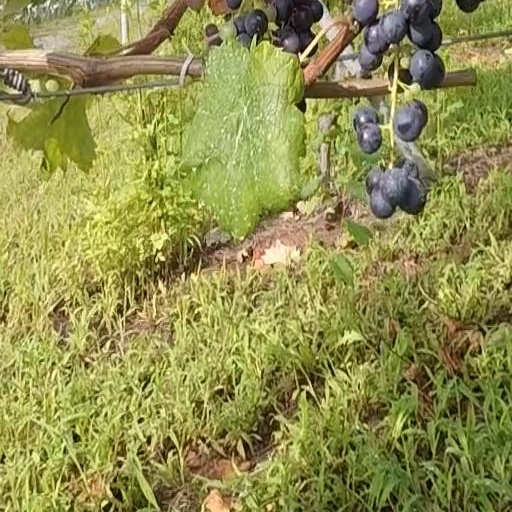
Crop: grape